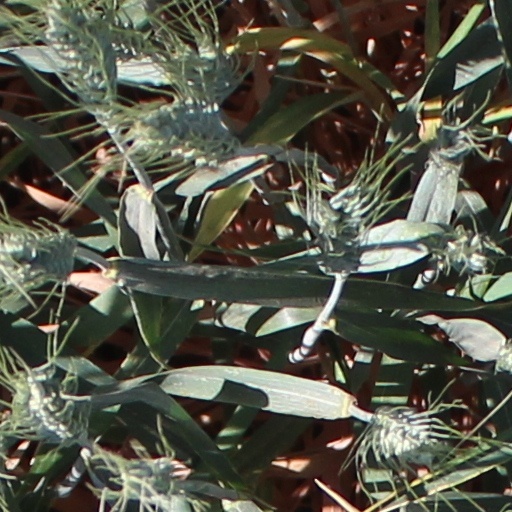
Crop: wheat